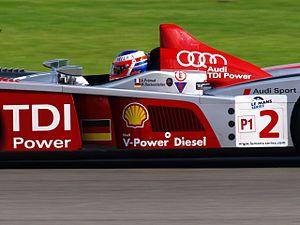
Alexandre Prémat, né le 5 avril 1982 à Juvisy-sur-Orge, est un pilote automobile français.